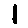
Label: 1